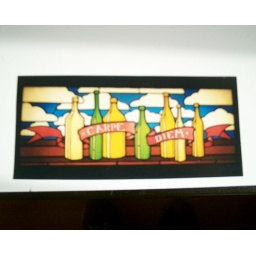
Stained glass window by Brandon Wells. Photo of photo.